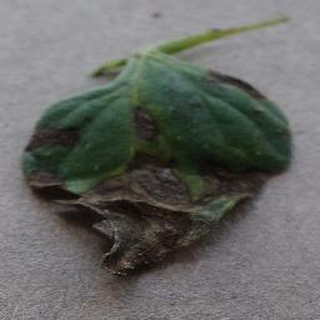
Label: tomato_early_blight